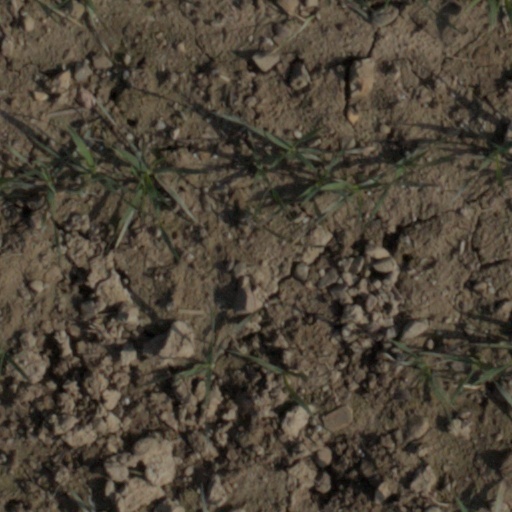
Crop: wheat